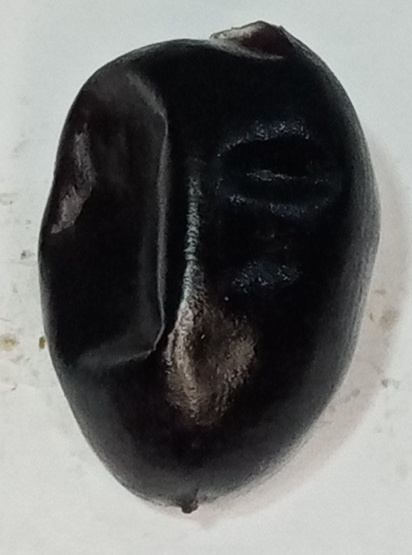
Variety: kupro
Size: large
Grade: grade-1